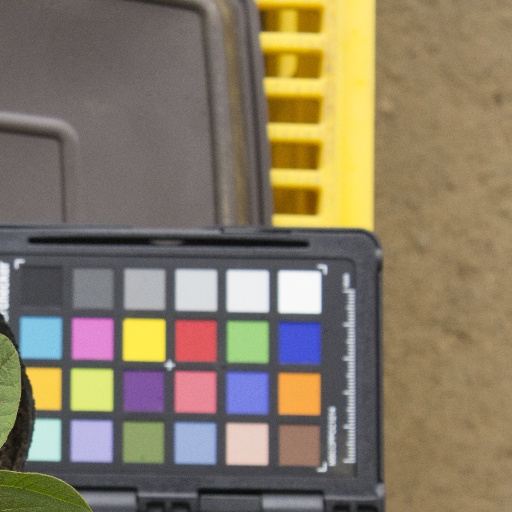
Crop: soybean